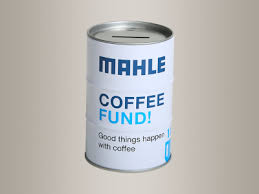
Label: metal